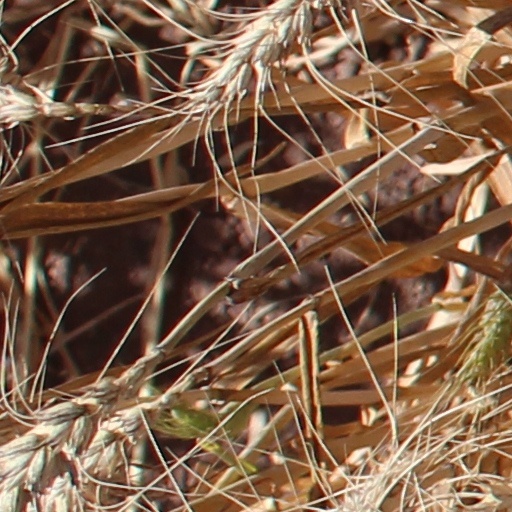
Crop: wheat